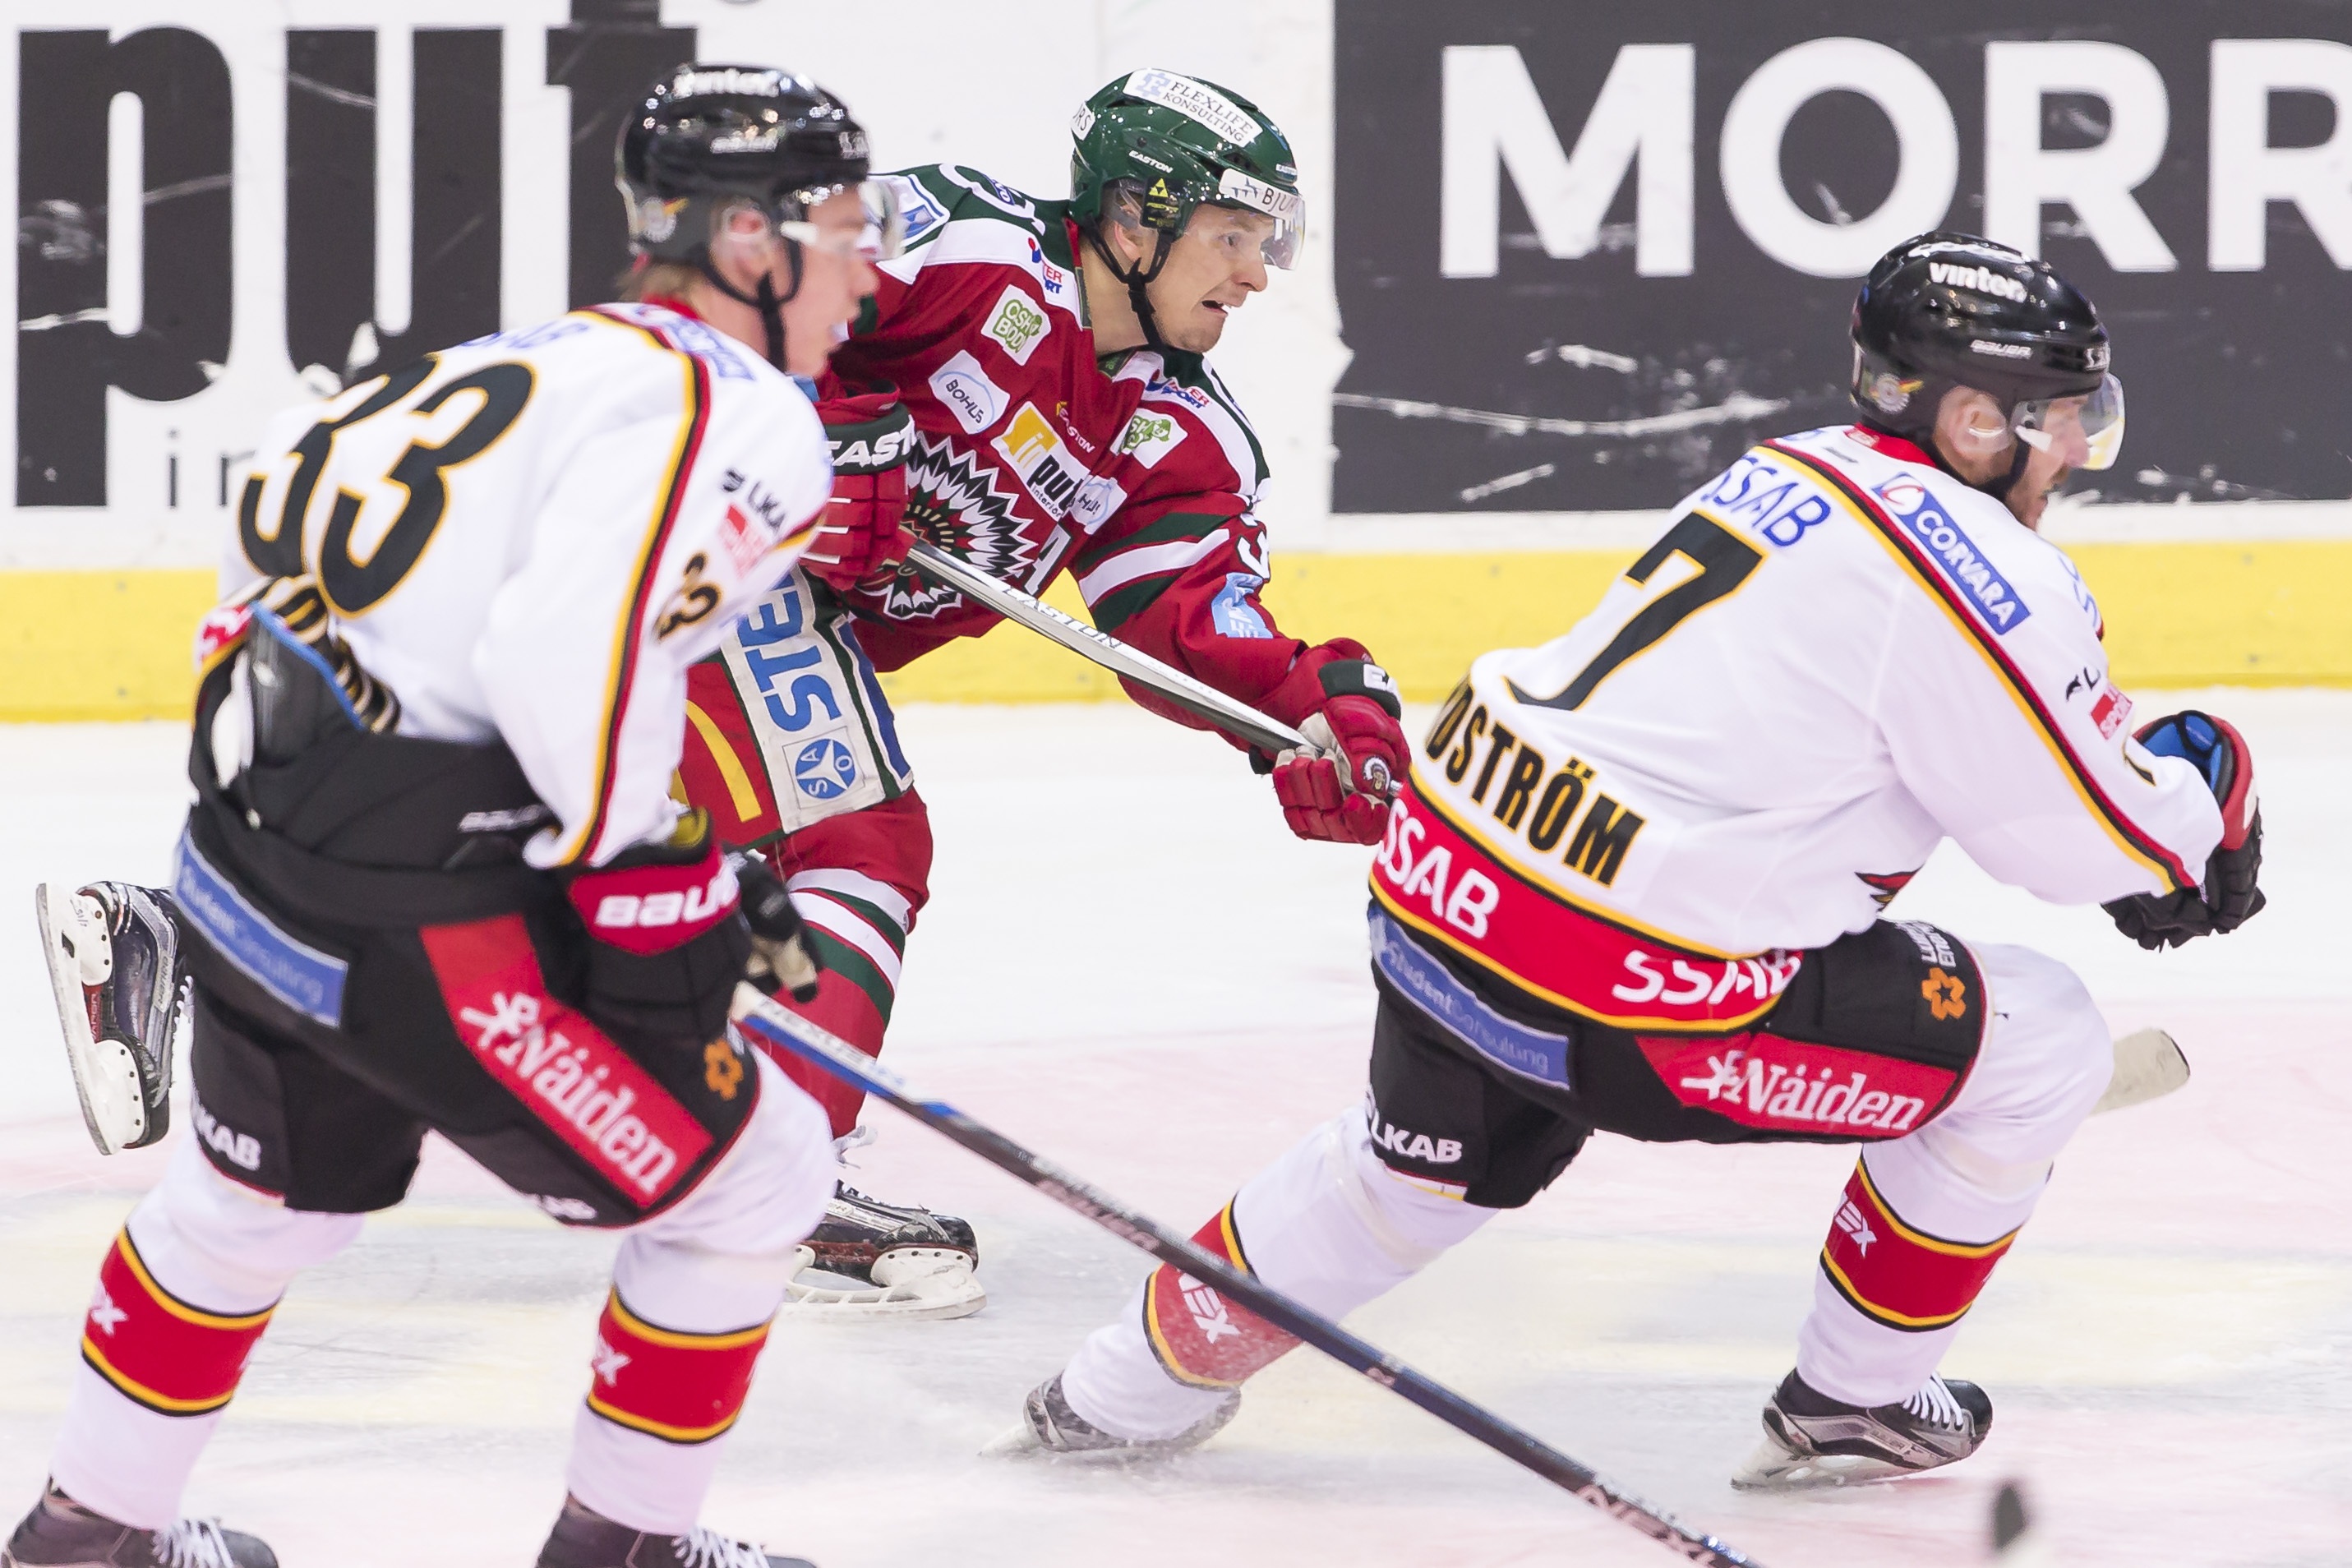
player, ice hockey, hockey, sports, lucas, lule, ball game, team sport, goaltender, roller in line hockey, stick and ball games, college ice hockey, ice hockey position, defenseman, bandy, fr lunda, nicklas l